Hutatma Chowk

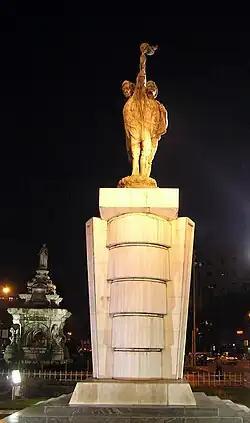
Hutatma Chowk Memorial

Hutatma Chowk ("Martyrs' Square, officially, Hutatma Smarak Chowk, "Martyrs Memorial Square") is a square in South Mumbai, Maharashtra, India. The square hosts Flora Fountain and was known by that name until 1961 when it was officially renamed in memory of the members of Samyukta Maharashtra Samiti, who died when police fired upon their peaceful demonstration in 1956. A statue of a "Martyr with a Flame" stands next to Flora Fountain.